Vitantonio Liuzzi

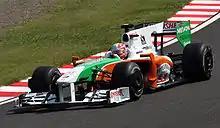
Liuzzi driving for Force India at the 2009 Japanese Grand Prix

On 10 August 2007 Toro Rosso confirmed that Sébastien Bourdais would drive for them in 2008, leaving Liuzzi without a seat. Liuzzi's manager, former Lotus boss Peter Collins, confirmed that Liuzzi wished to continue his involvement in F1. He had been linked to a test drive role with Williams, but it eventually went to Nico Hülkenberg. He then secured the role of test driver for the Force India F1 team on 10 January 2008. Liuzzi stated he hoped to move up to a race seat in as he is contracted until , but the contracts of his teammates Adrian Sutil and Giancarlo Fisichella would not expire until the end of .